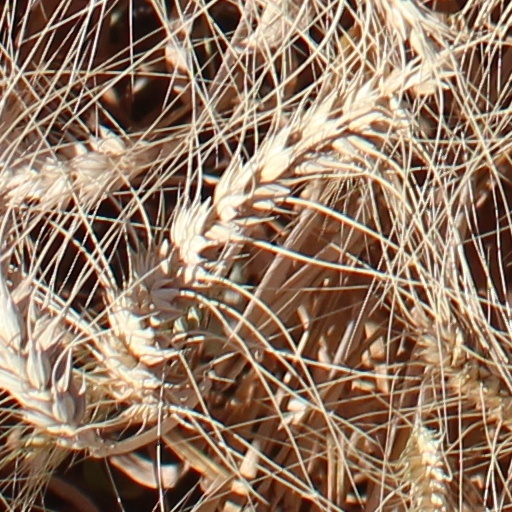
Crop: wheat